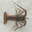
Label: lobster